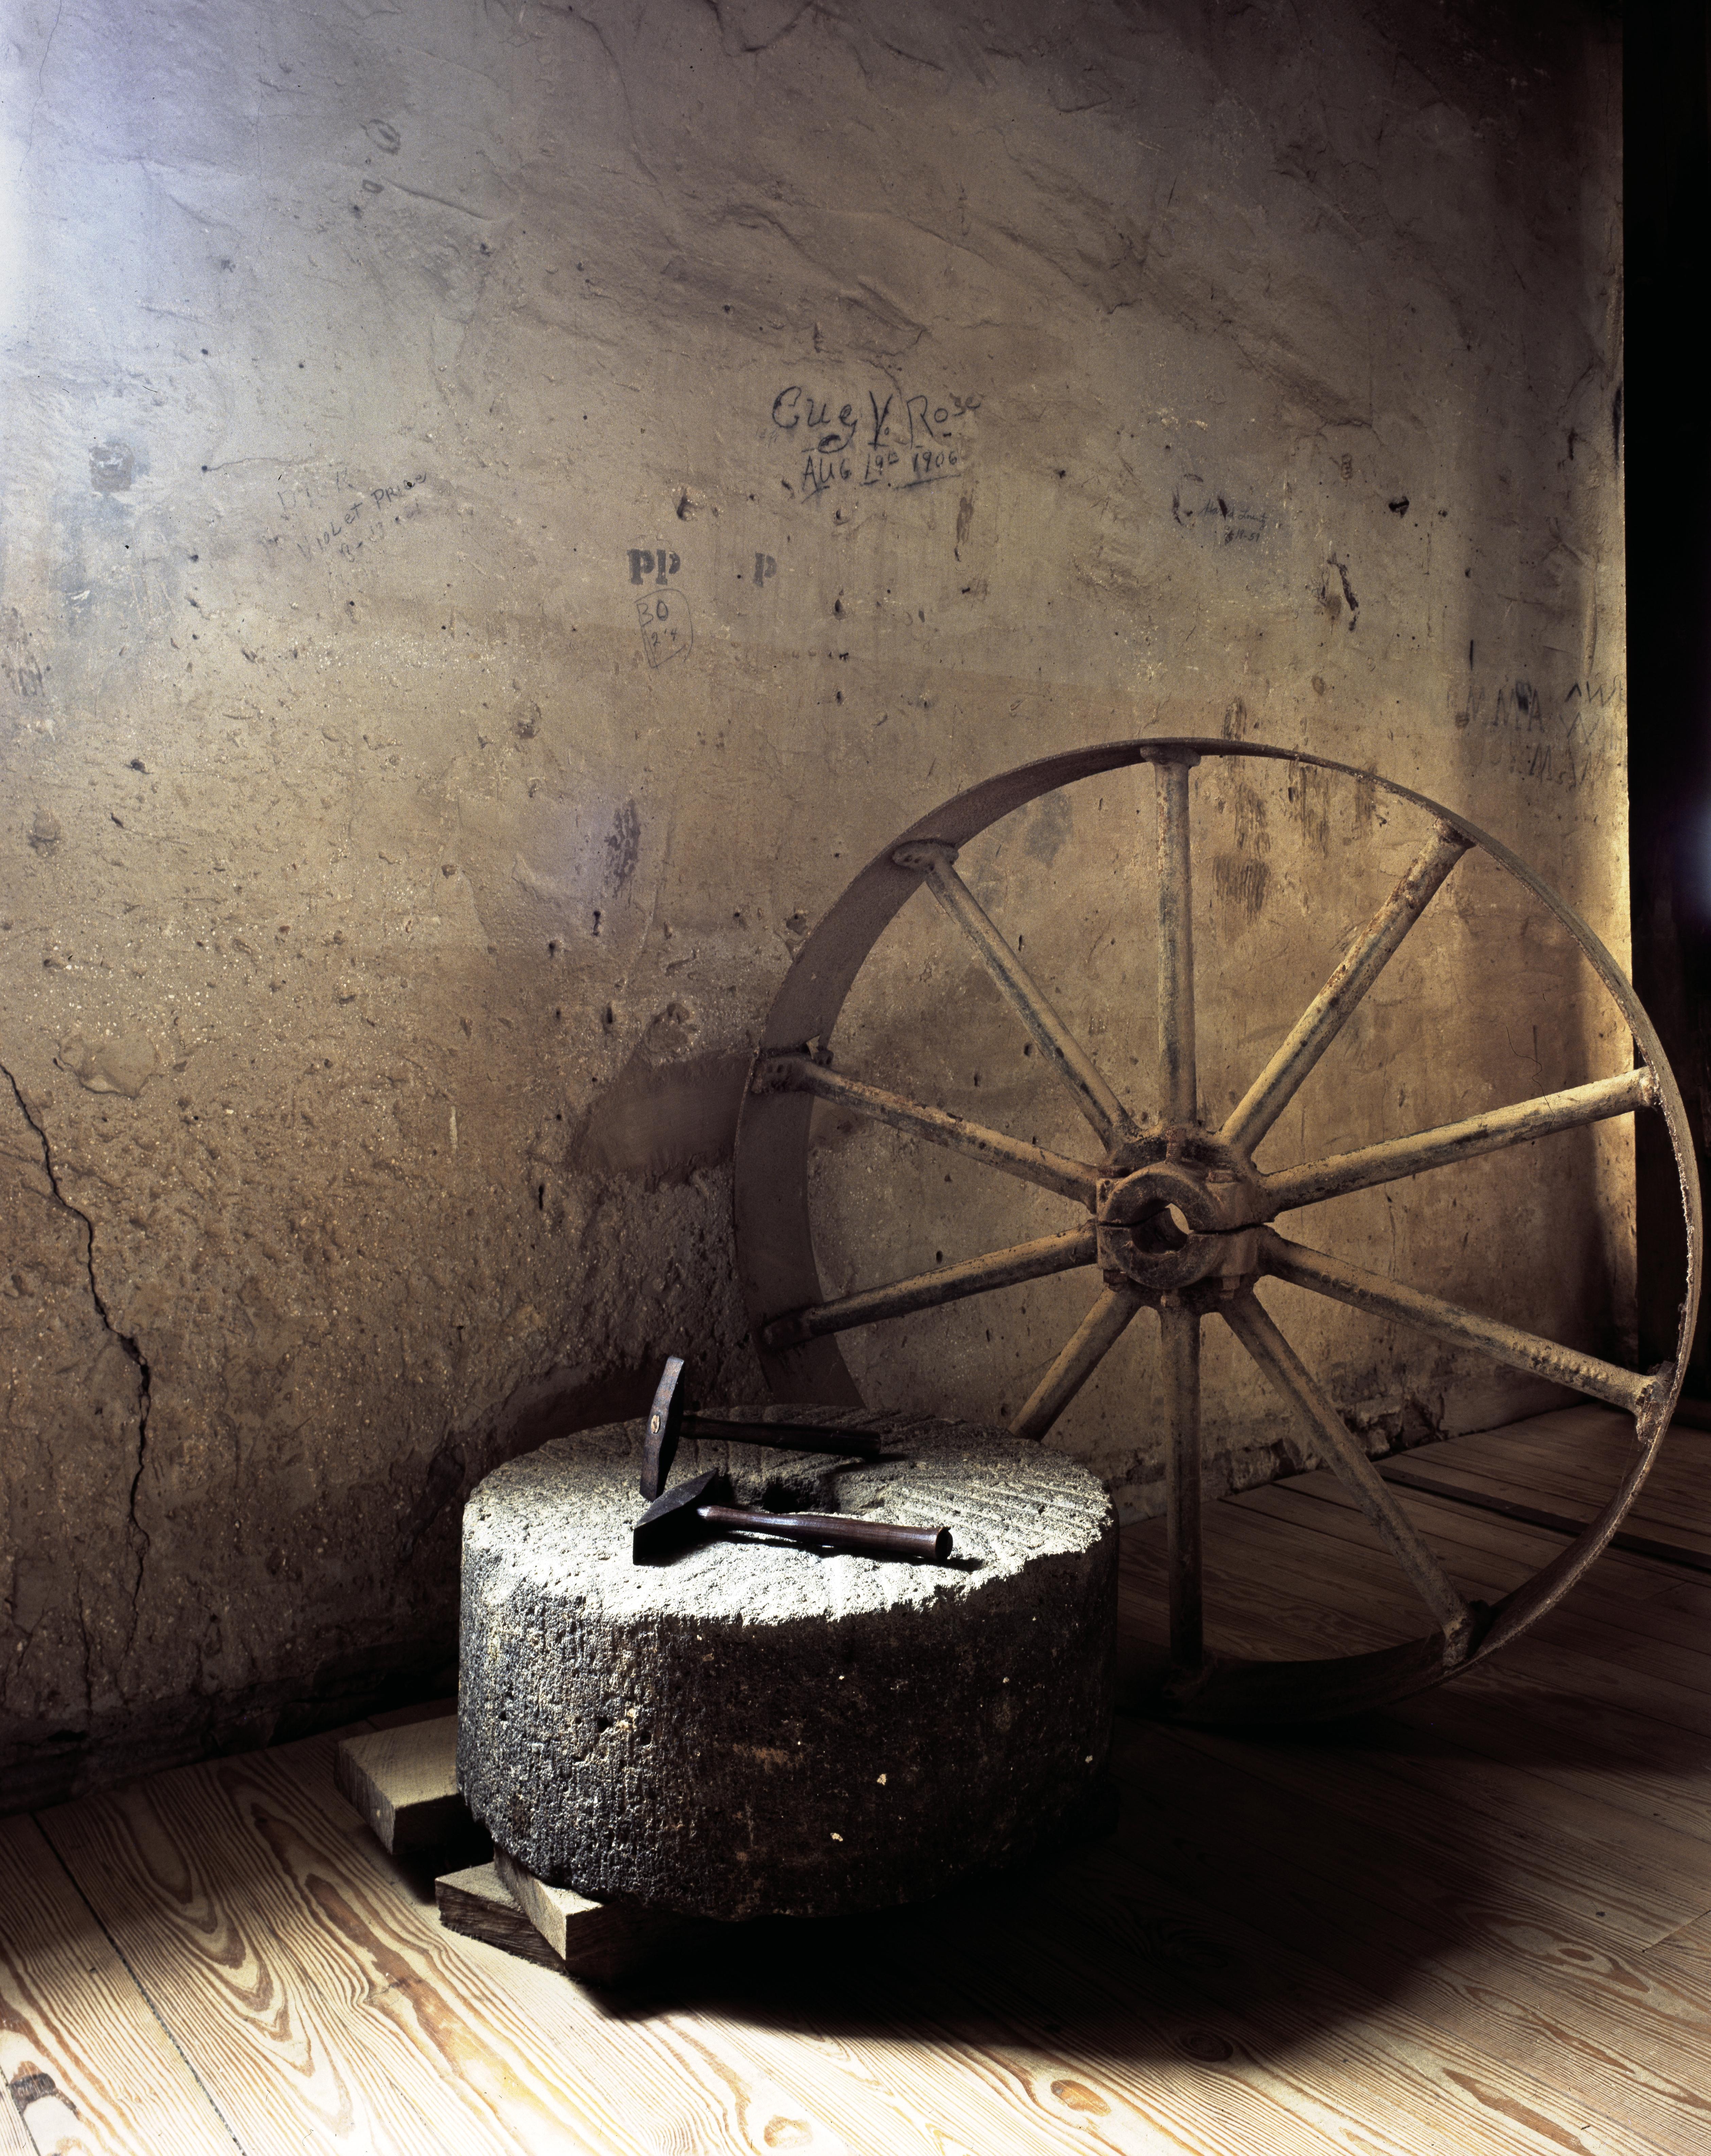
light, wood, wheel, old, stone, hammer, usa, america, darkness, agriculture, lighting, circle, united states, mill, iron, mood, shape, historically, disc, mississippi, north america, millstone, natchez, carol m highsmith, flour mill, carriage wheel, still life photography, man made object